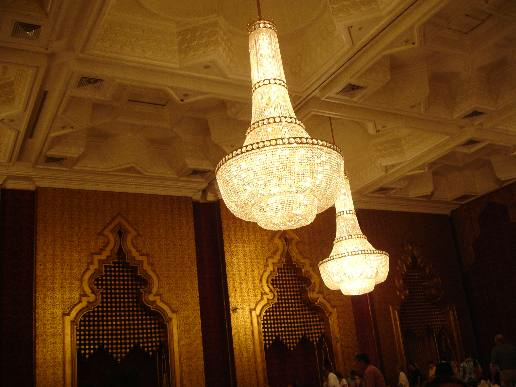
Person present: No